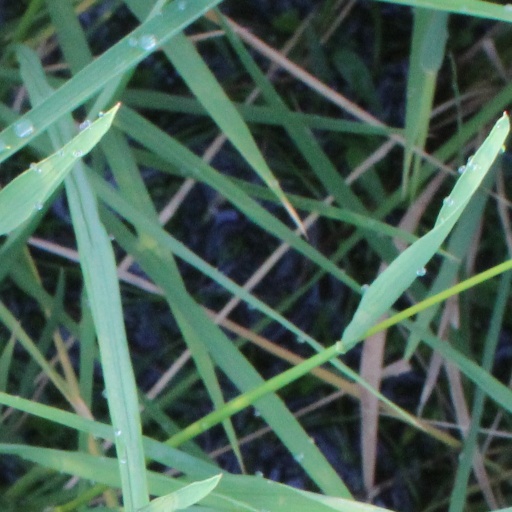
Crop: rice